Delaware Route 71

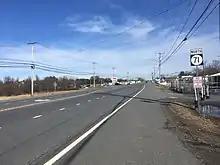
DE 71 northbound past Middletown Warwick Road in Middletown

DE 71 heads to the northwest from US 13 at H and H Corner on two-lane undivided Summit Bridge Road, passing through wooded areas with some homes. The road passes to the east of the town of Townsend and intersects Main Street/Pine Tree Road in an area of businesses. Past Townsend, the route continues northwest into farmland, crossing the Appoquinimink River and making a turn to the north. Farther north, the road intersects Noxontown Road. DE 71 enters residential areas as it crosses Deep Creek into the town of Middletown, where it becomes South Broad Street. The road heads north through the town and intersects DE 299 (Main Street) in the downtown area. From this point, the route becomes North Broad Street and passes more homes before running near businesses. DE 71 crosses the Delmarva Central Railroad's Delmarva Subdivision line at-grade and intersects Middletown Warwick Road immediately after.